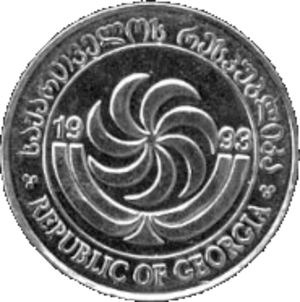
Le bordjgali, aussi appelé bordjgala ou bordjgalo, est un symbole du temps géorgien composé de sept branches en rotation au-dessus d'un arbre de vie. Il est souvent représenté à l'intérieur d'un cercle.